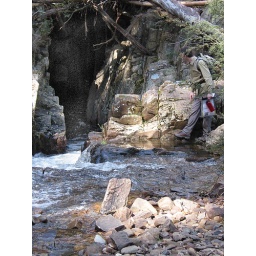
Miners cut a tunnel through rock in the 1850s to divert water from the river to use in gold mining.